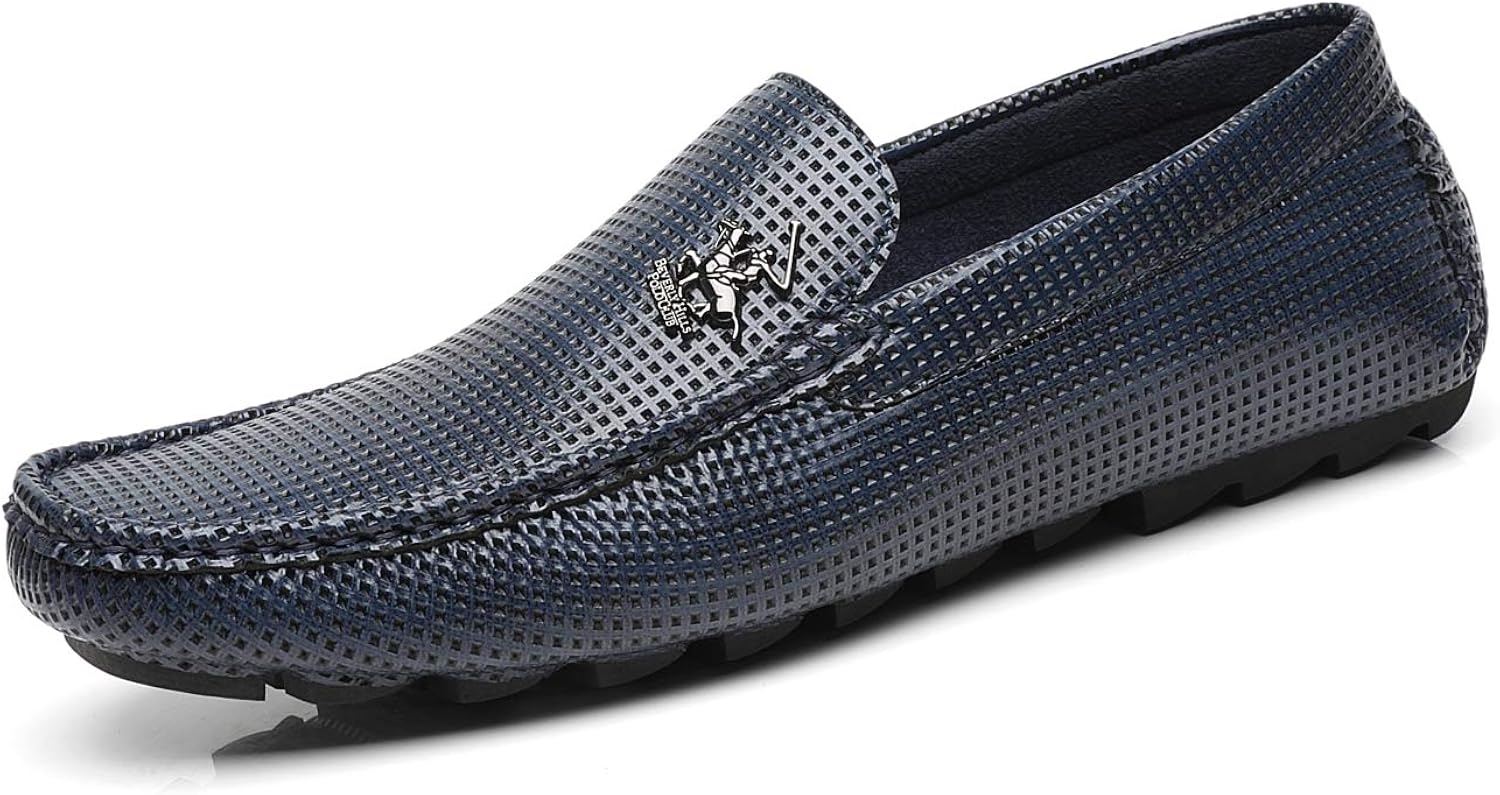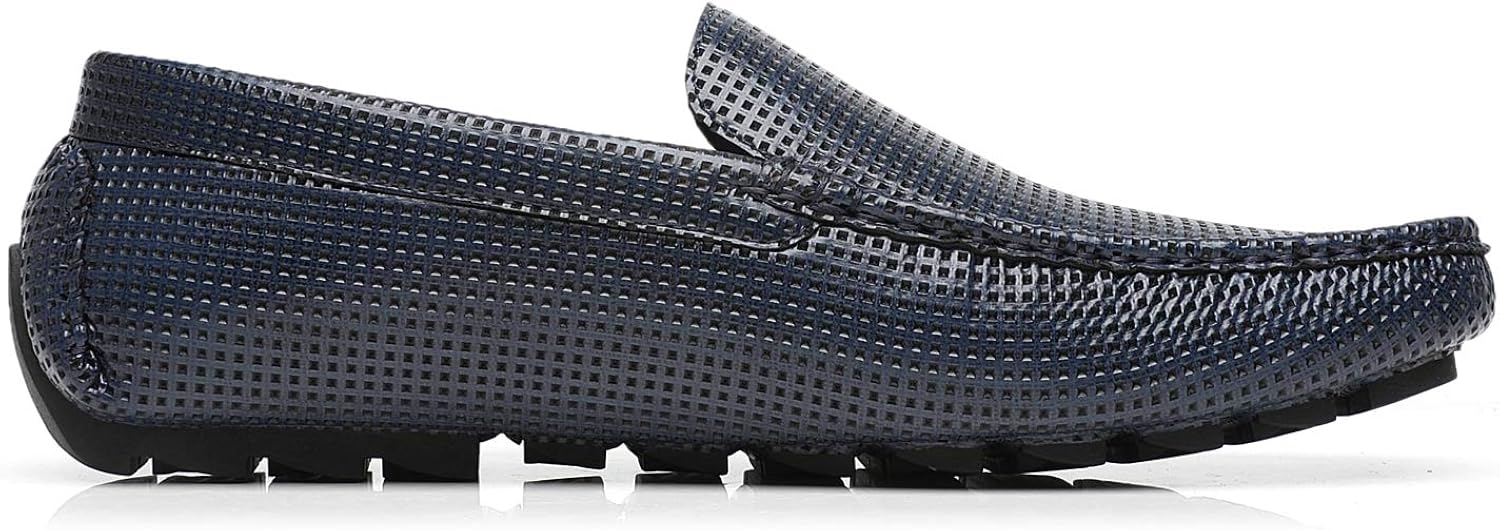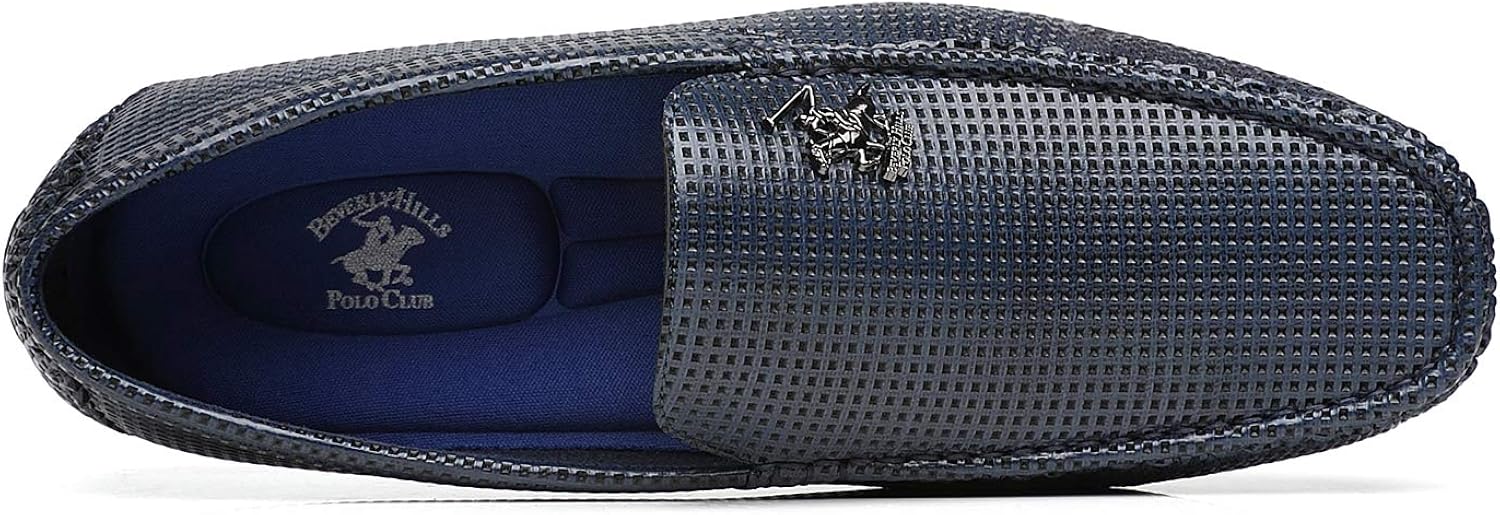
Beverly Hills Polo Club Men's Loafers Driving Boat Shoes Slip-on Moccasins Comfortable Classic Casual Shoes for Men
Category: AMAZON FASHION
This driving moccasin is a sophisticated fit that delivers a red carpet-worthy appeal! STYLISH-This driving shoe is outrageously on trend featuring top grade embossed PU, hand-stitched details, and a metal logo ornament, offering a stylish and unique look. COMFORTABLE-It is a must-have loafer with breathable lining and fully cushioned insole.EASY TO WEAR-Slip on design for easy on and off.DURABLE-This driving shoe is crafted with a structured rubber outsole which is flexible, lightweight and durable.
Features: Rubber sole | This driving moccasin is a sophisticated fit that delivers a red carpet-worthy appeal! | STYLISH-This driving shoe is outrageously on trend featuring top grade embossed PU, hand-stitched details, and a metal logo ornament, offering a stylish and unique look. | COMFORTABLE-It is a must-have loafer with breathable lining and fully cushioned insole. | EASY TO WEAR-Slip on design for easy on and off. | DURABLE-This driving shoe is crafted with a structured rubber outsole which is flexible, lightweight and durable.